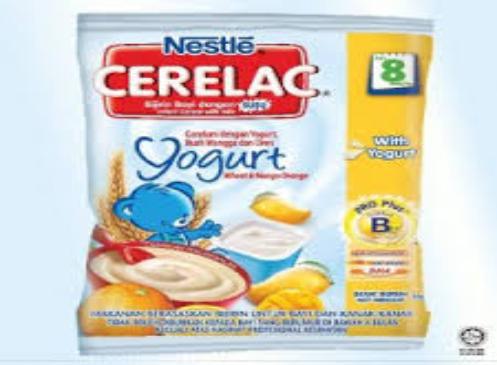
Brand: Cerelac
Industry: Food